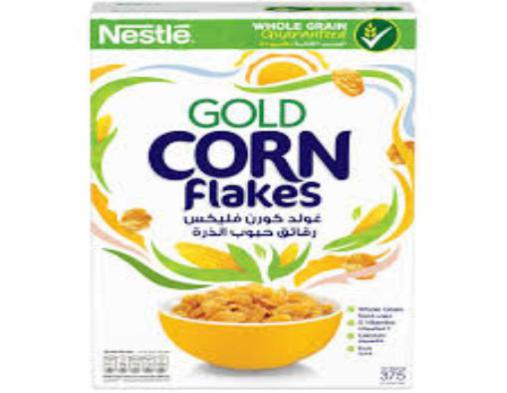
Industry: Food